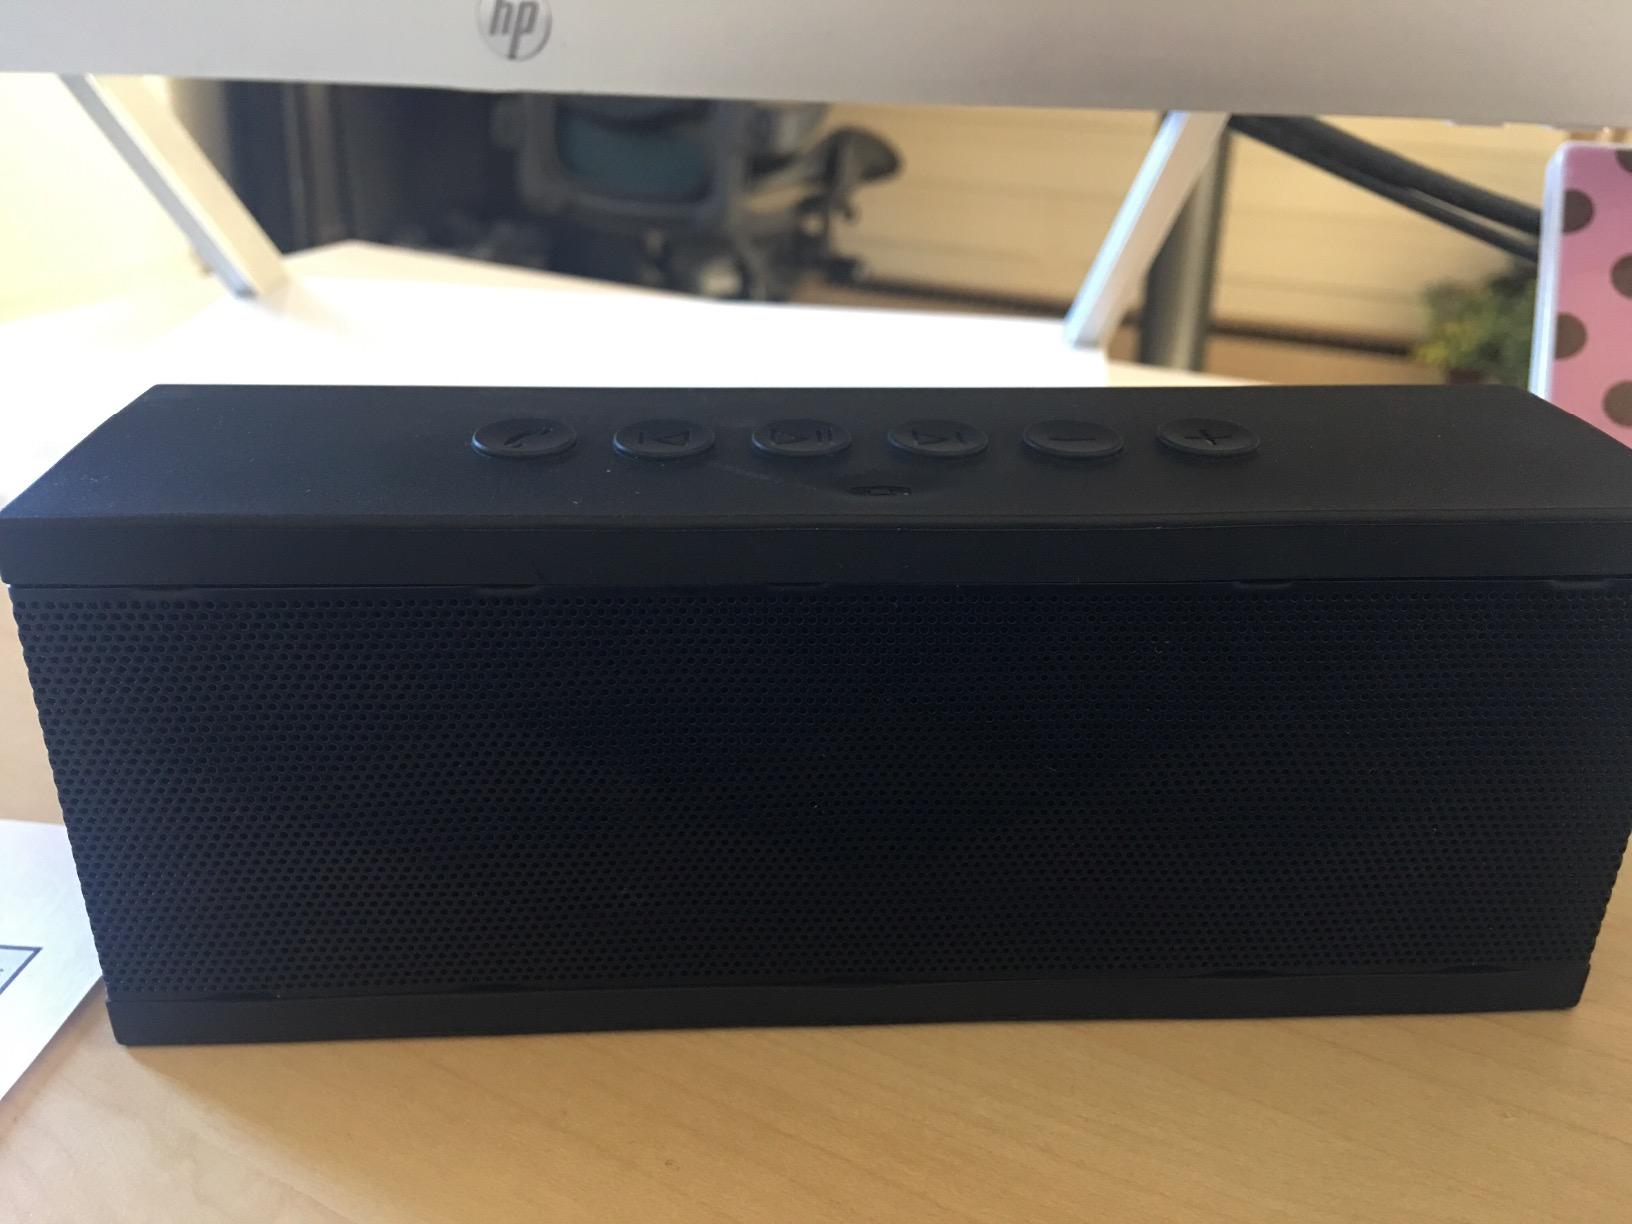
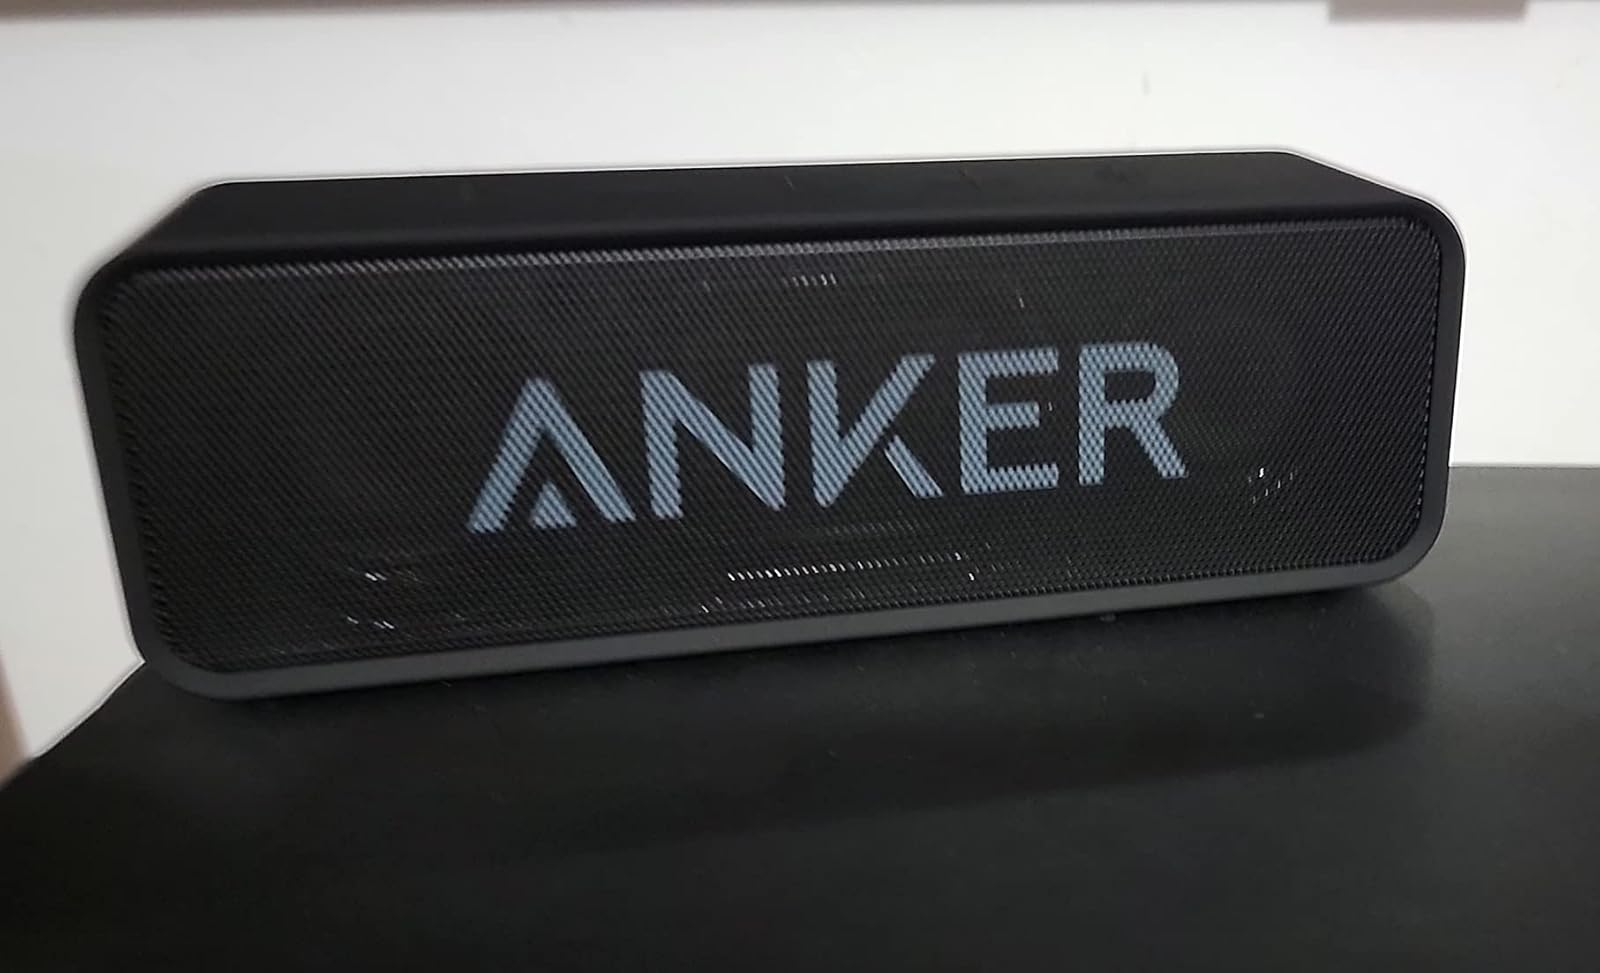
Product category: speaker
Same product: no